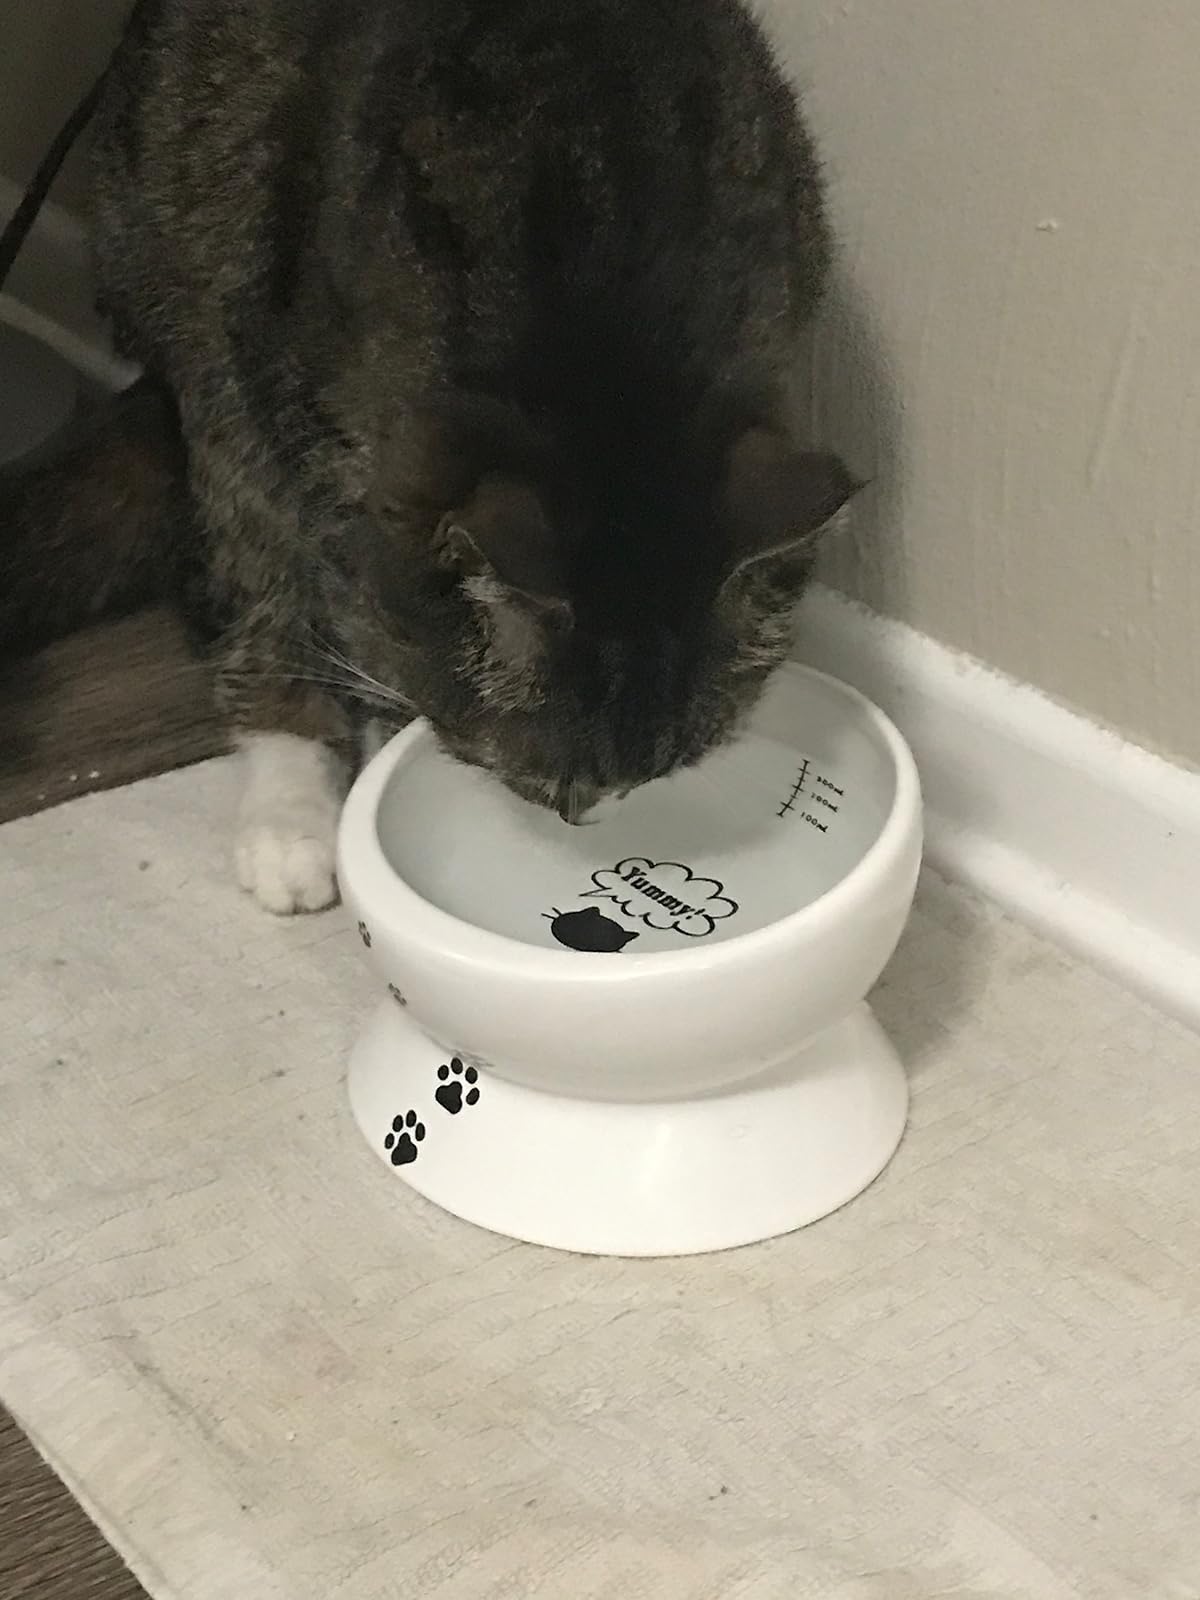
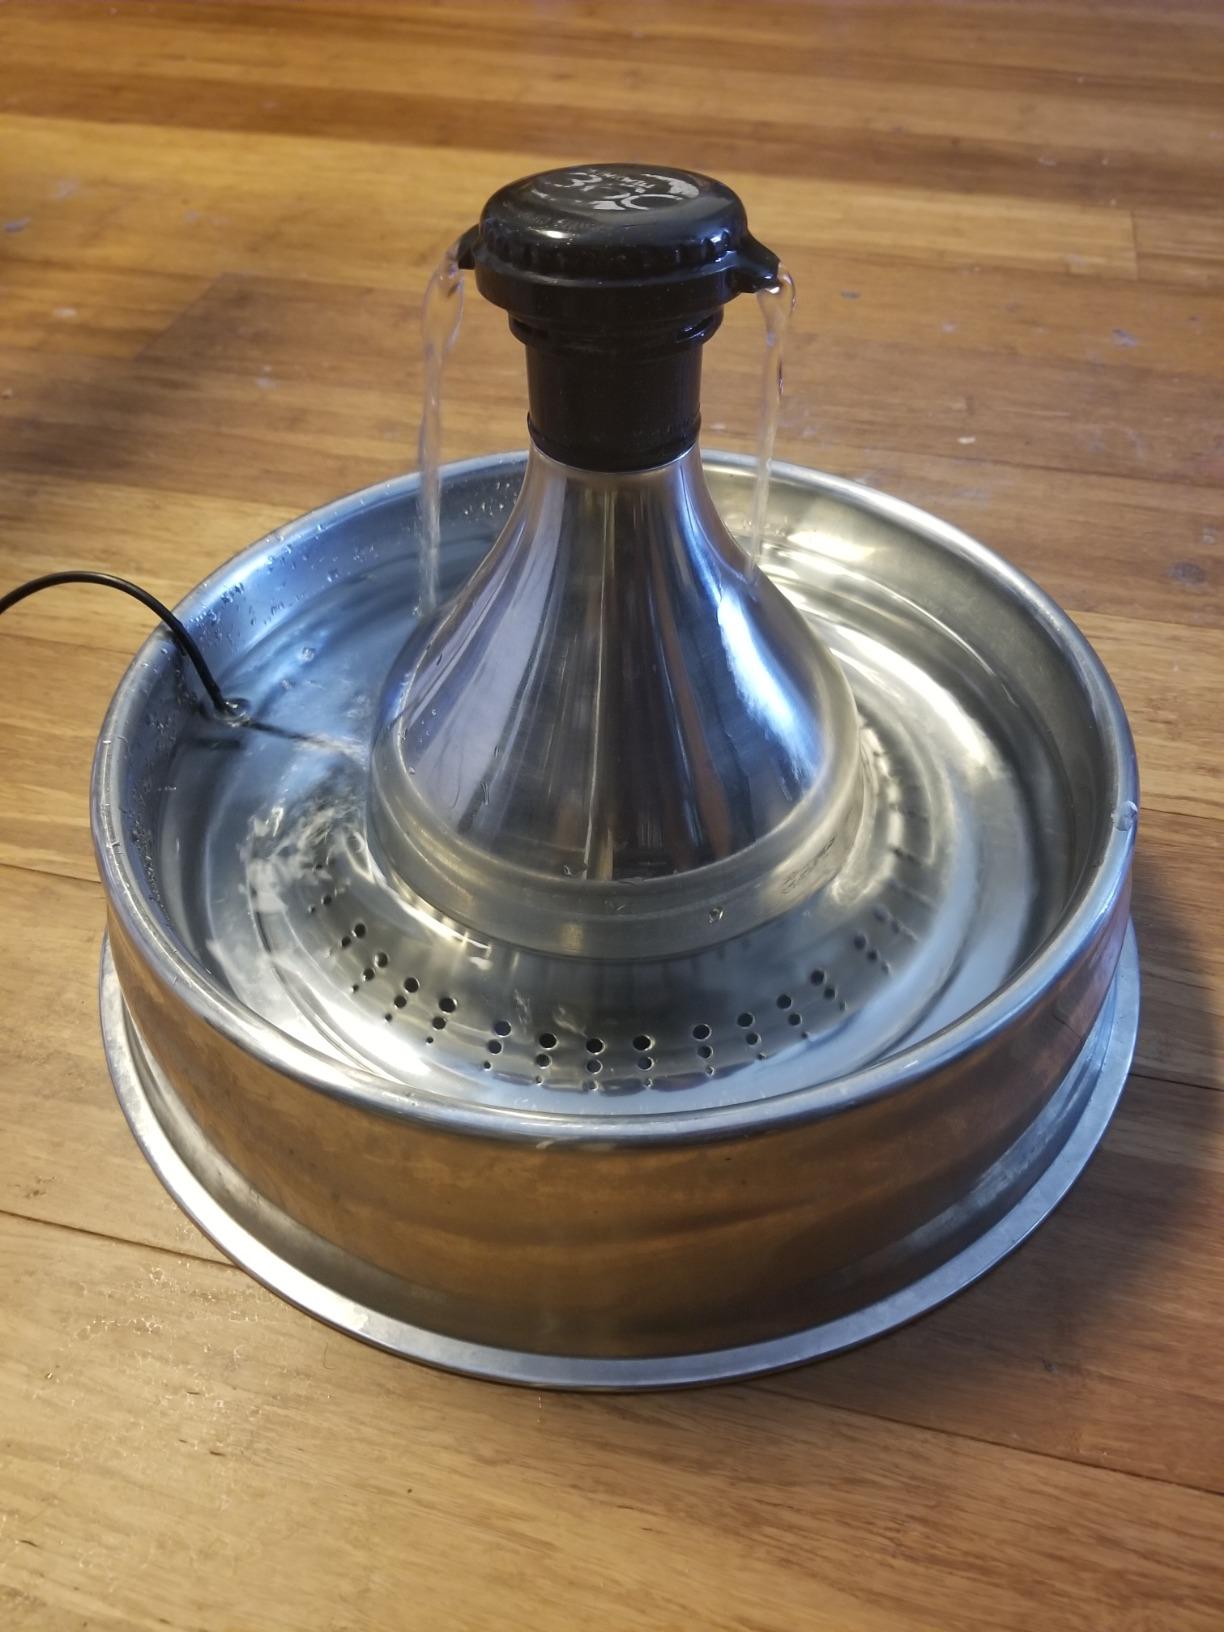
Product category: items_bowl
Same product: no